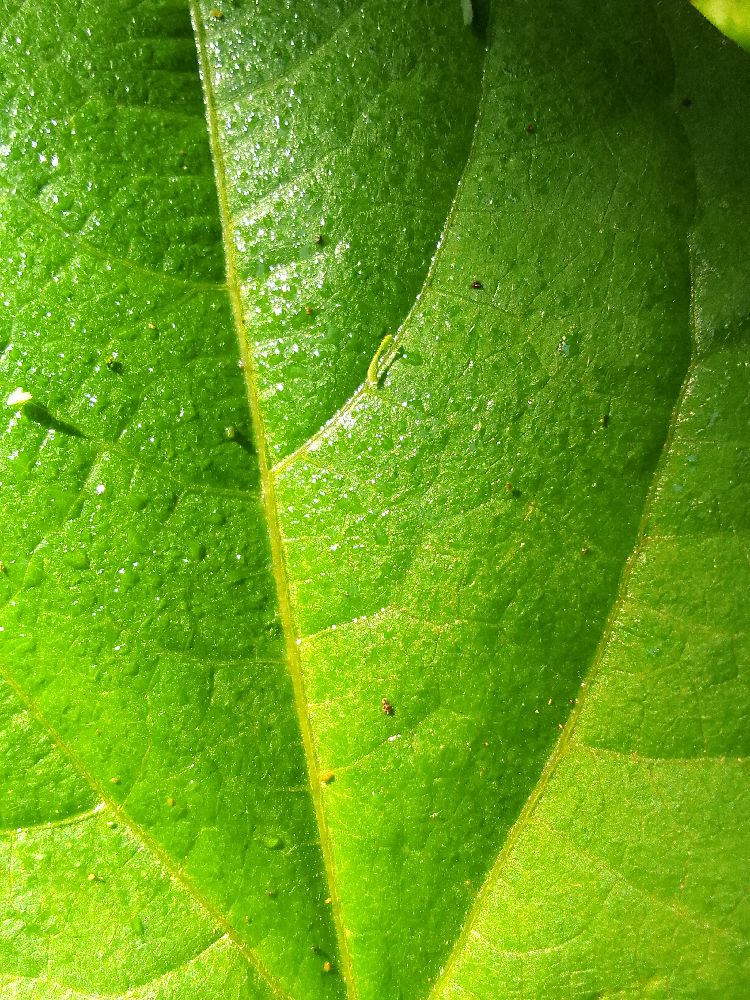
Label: healthy